Abedus

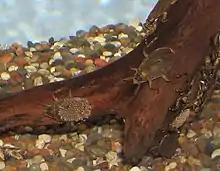
Several "Abedus herberti", including both males with eggs on their back and individuals without eggs

Giant water bugs exhibit male parental care. In "Abedus" and other species in the subfamily Belostomatinae (but not subfamily Lethocerinae), the female glues the eggs onto the male's back and the male tends them until the eggs hatch. The eggs are initially yellow-white but gradually change to gray-brown. They can be quite large compared to the size of the adult; in the up to "A. herberti" of streams in southwestern United States and northwestern Mexico each egg can measure as much as when fully developed. After hatching, the nymphs go through five instar stages before adulthood.